Ernest Hemingway

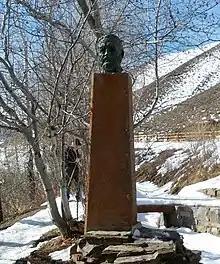
photograph of a stone memorial in the snow

He arrived in Spain in March with Dutch filmmaker Joris Ivens. Ivens, who was filming "The Spanish Earth", intended to replace John Dos Passos with Hemingway as screenwriter. Dos Passos had left the project when his friend and Spanish translator José Robles was arrested and later executed. The incident changed Dos Passos's opinion of the leftist republicans, and caused a rift with Hemingway. Back in the U.S. that summer, Hemingway prepared the soundtrack for the film. It was screened at the White House in July.